Operation EF (1941)

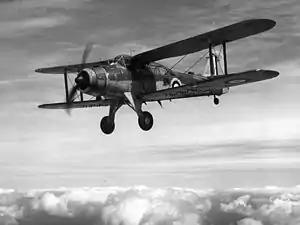

Neither aircraft carrier had been able adequately to train in naval air operations. "Furious" had nine Fulmar fighters of 800 Naval Air Squadron (800 NAS) and four Sea Hurricanes (A Flight, 880 NAS), nine Swordfish of 812 NAS and nine Albacores of 817 NAS were embarked but 817 NAS had only been commissioned in March. Many of the pilots of 817 NAS were novices who had not had the opportunity to qualify in deck landings on or to practice torpedo-bombing, because "Argus" had been busy ferrying aircraft to west Africa. "Victorious", with twelve Albacores in 827 NAS and nine in 828 NAS and twelve Fulmars of 809 NAS had not been able to work up since commissioning just before the hunt for . The commander of Force P, Rear-Admiral Frederic Wake-Walker in sailed from Scapa Flow on 23 July.